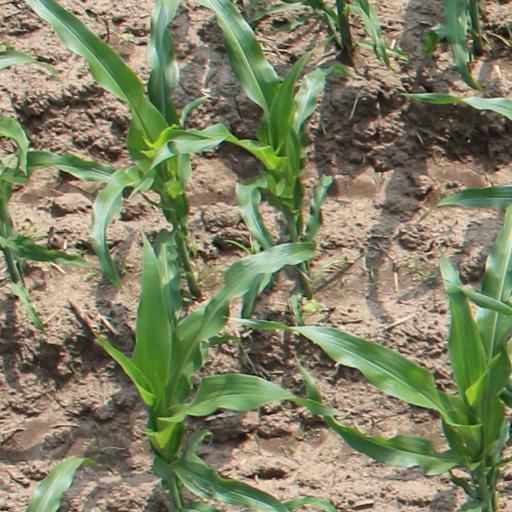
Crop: maize; corn